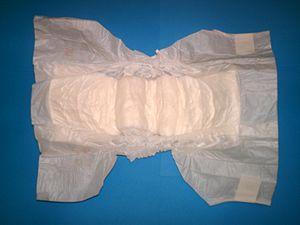
La couche-culotte est une sorte de sous-vêtement conçu pour recueillir les selles et l'urine de son porteur. Elle est généralement utilisée pour des enfants en bas âge, mais peut aussi être employée dans des contextes spécifiques.